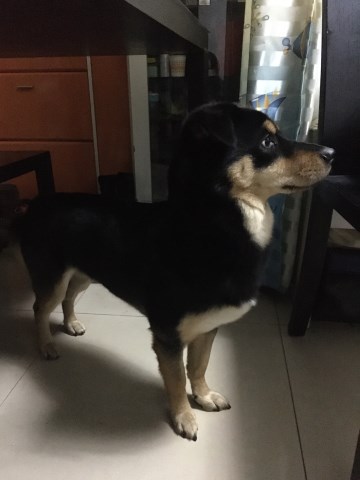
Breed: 3336-n000121-chinese_rural_dog